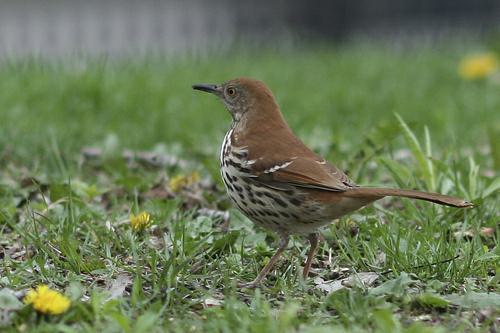
A photo of a brown thrasher